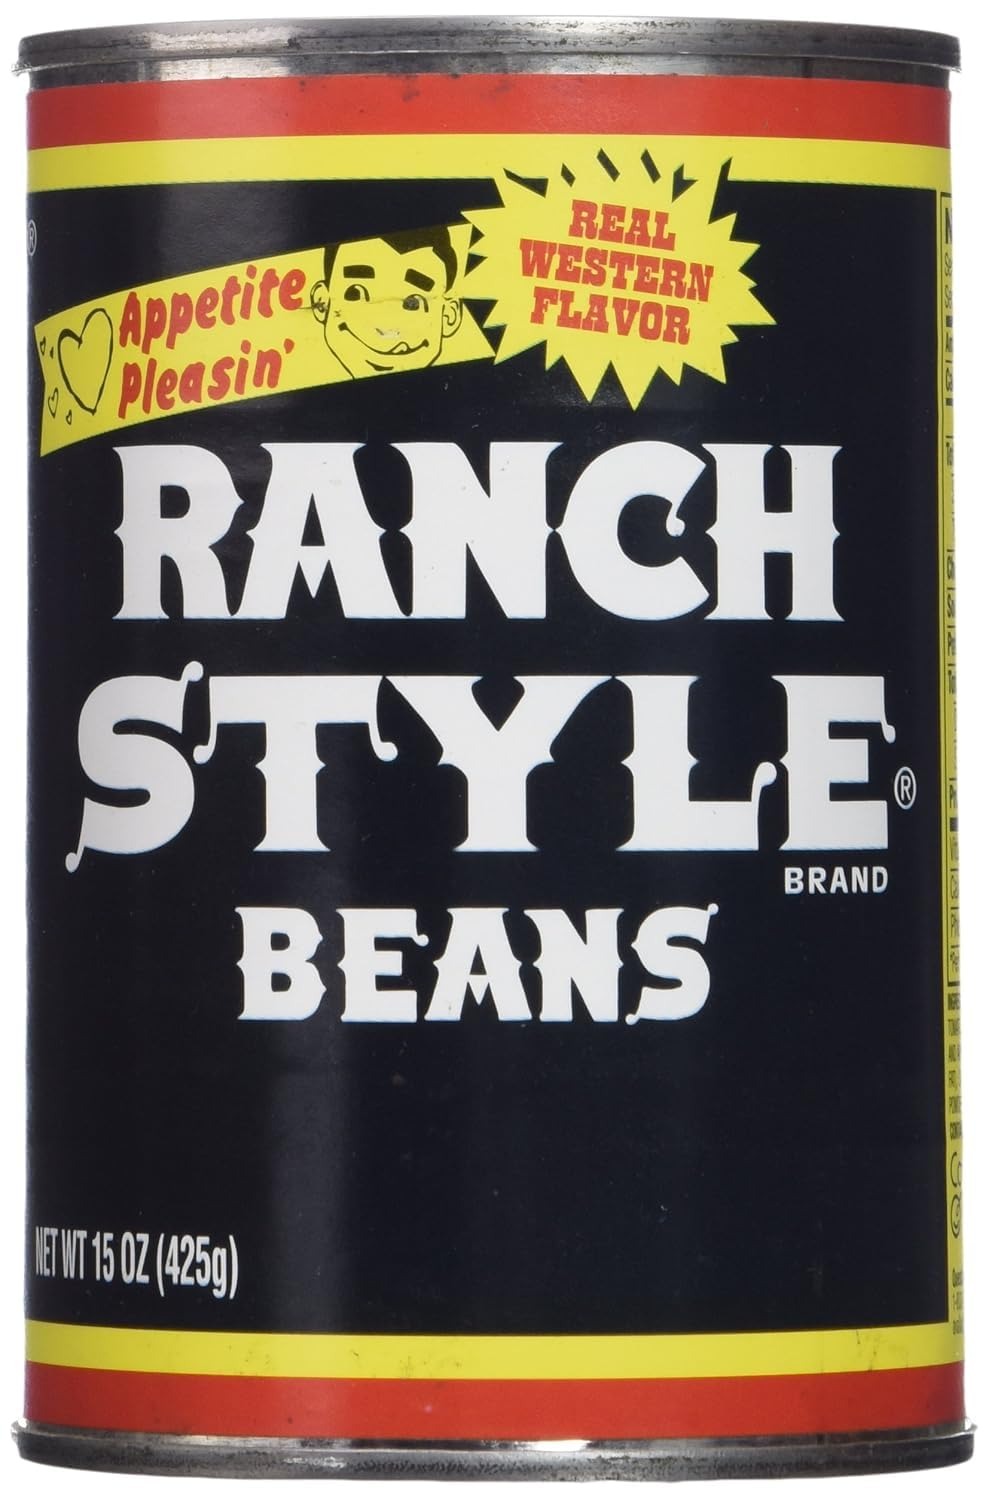
Item Name: Ranch Style Beans - Black Label 15 Oz (Pack of 10)
Value: 150.0
Unit: Fl Oz

Price: 42.14